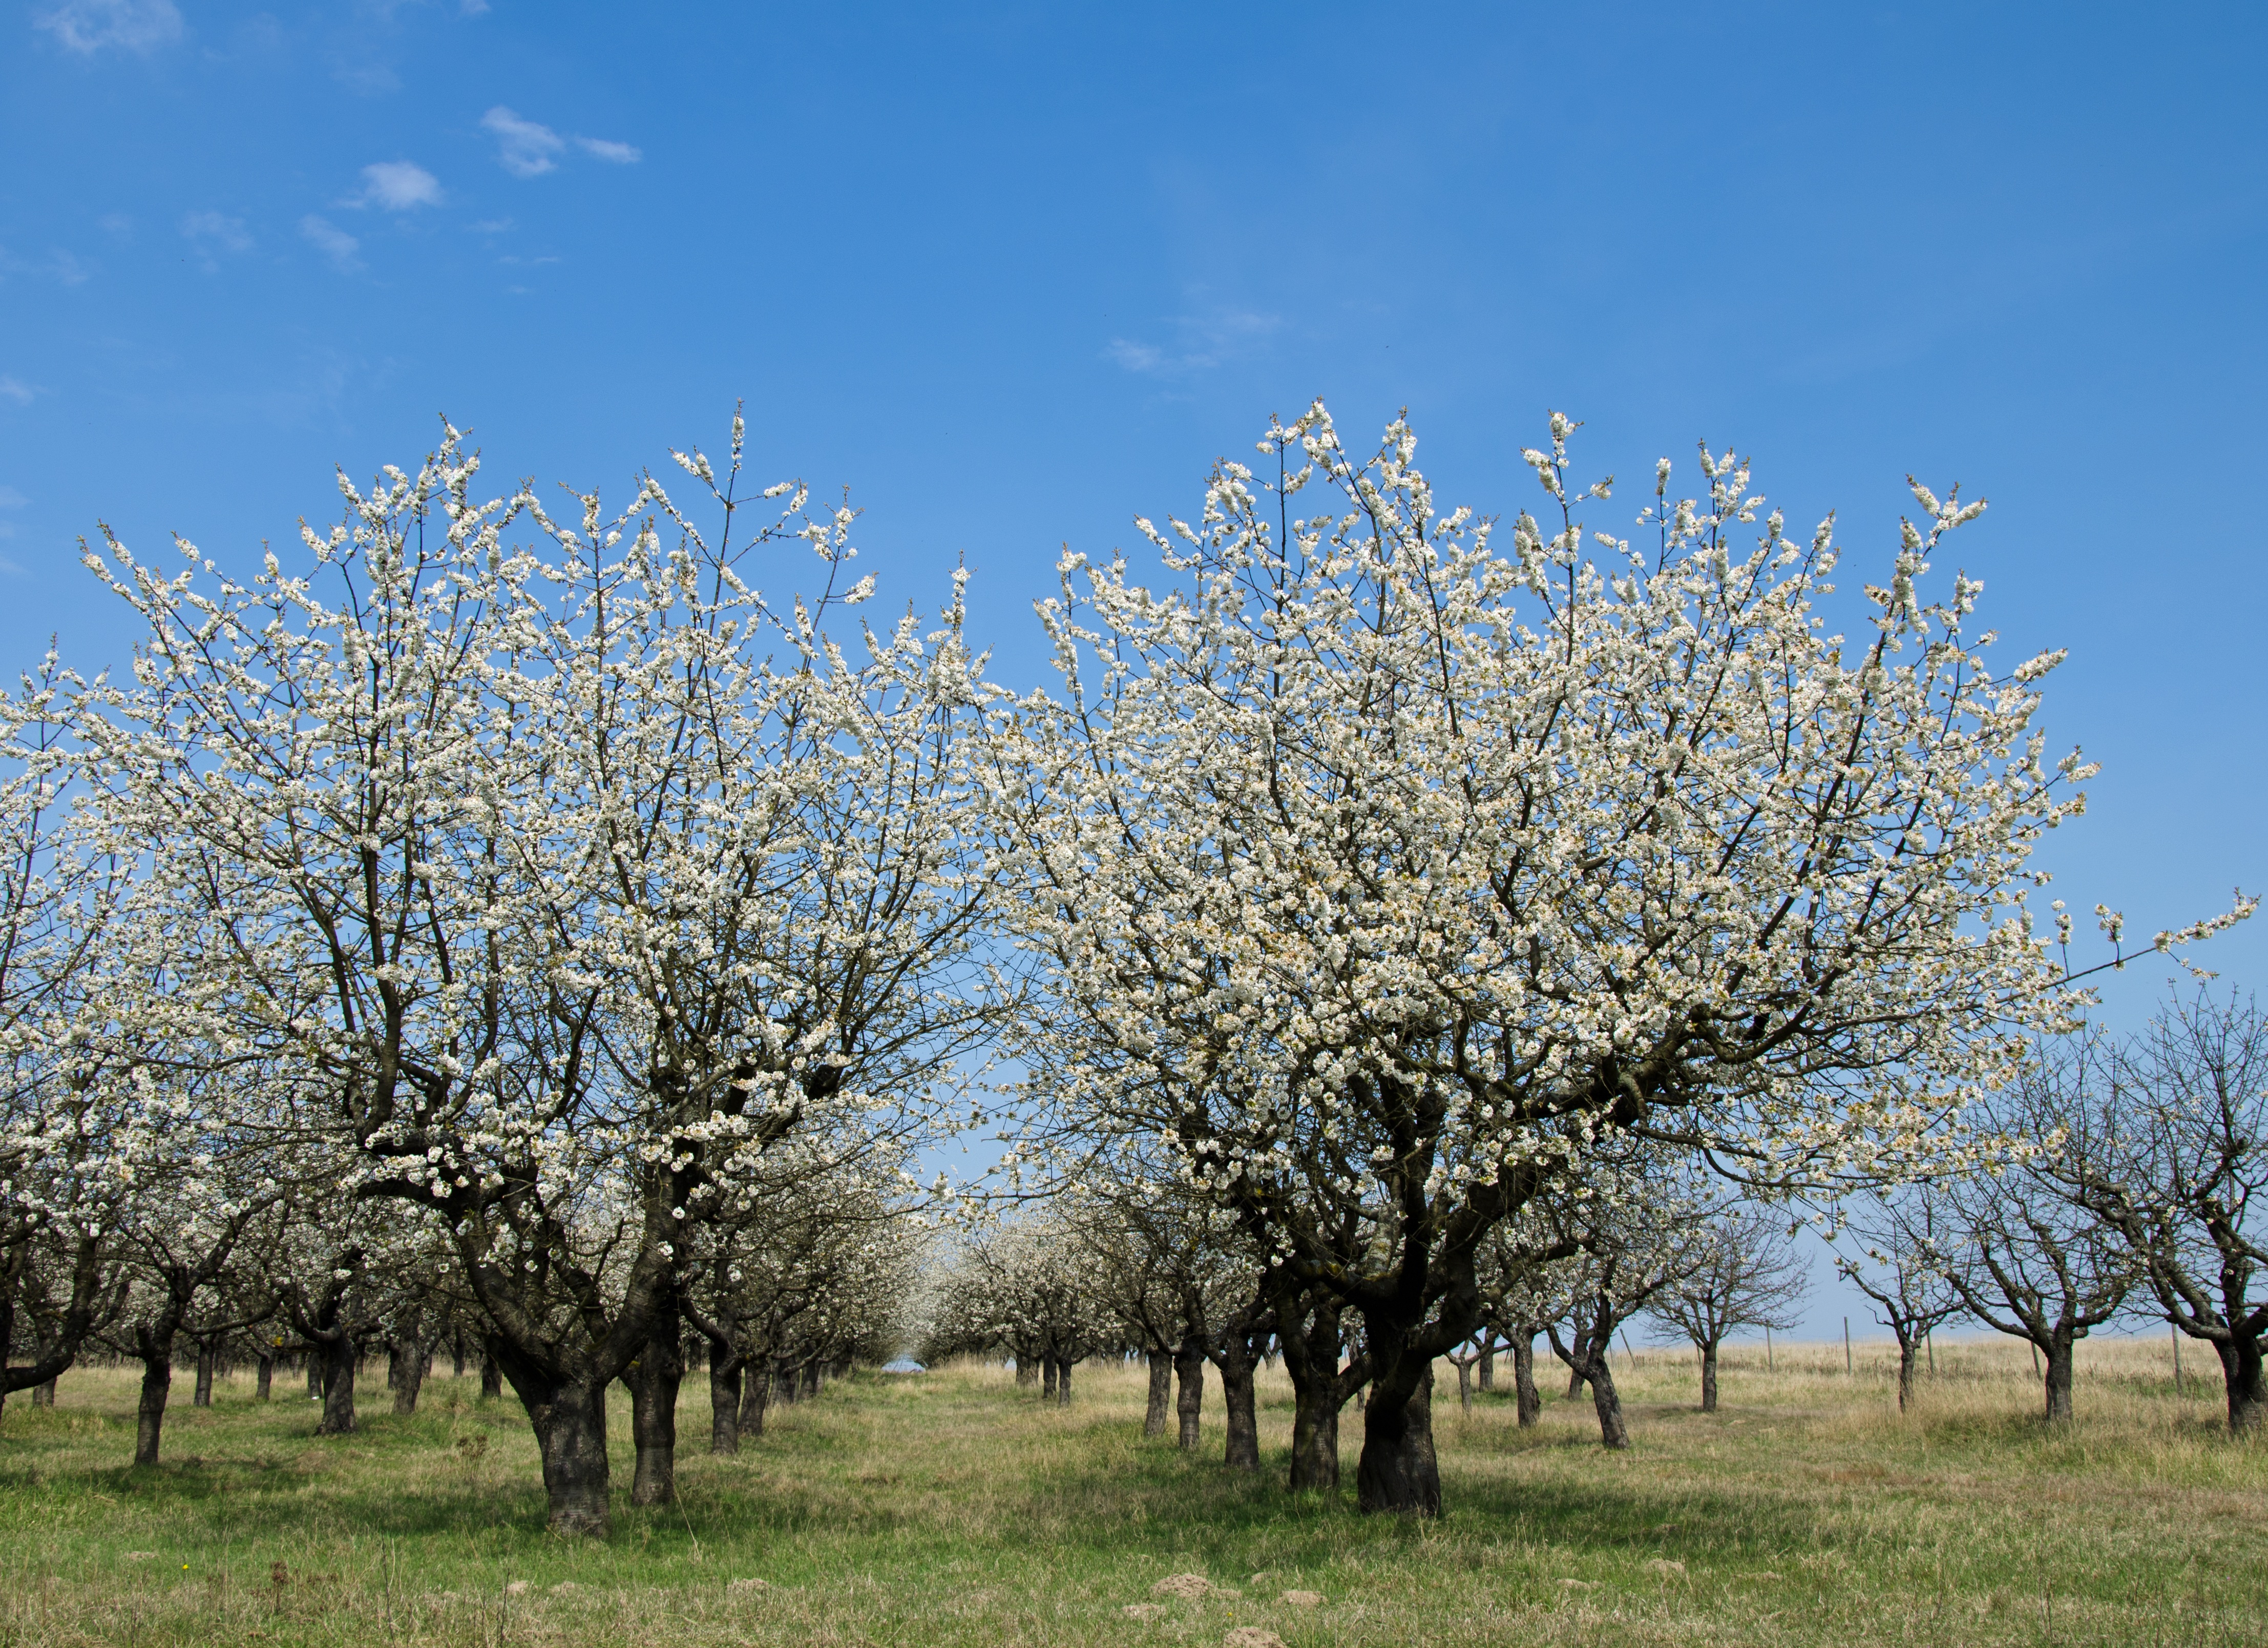
landscape, tree, nature, branch, blossom, plant, sky, flower, bloom, frost, spring, produce, pink, cherry blossom, tribe, branches, fruit tree, spring flower, cherry, inflorescence, cherry trees, flowering plant, flowering twig, flowering trees, woody plant